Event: Nepal Earthquake
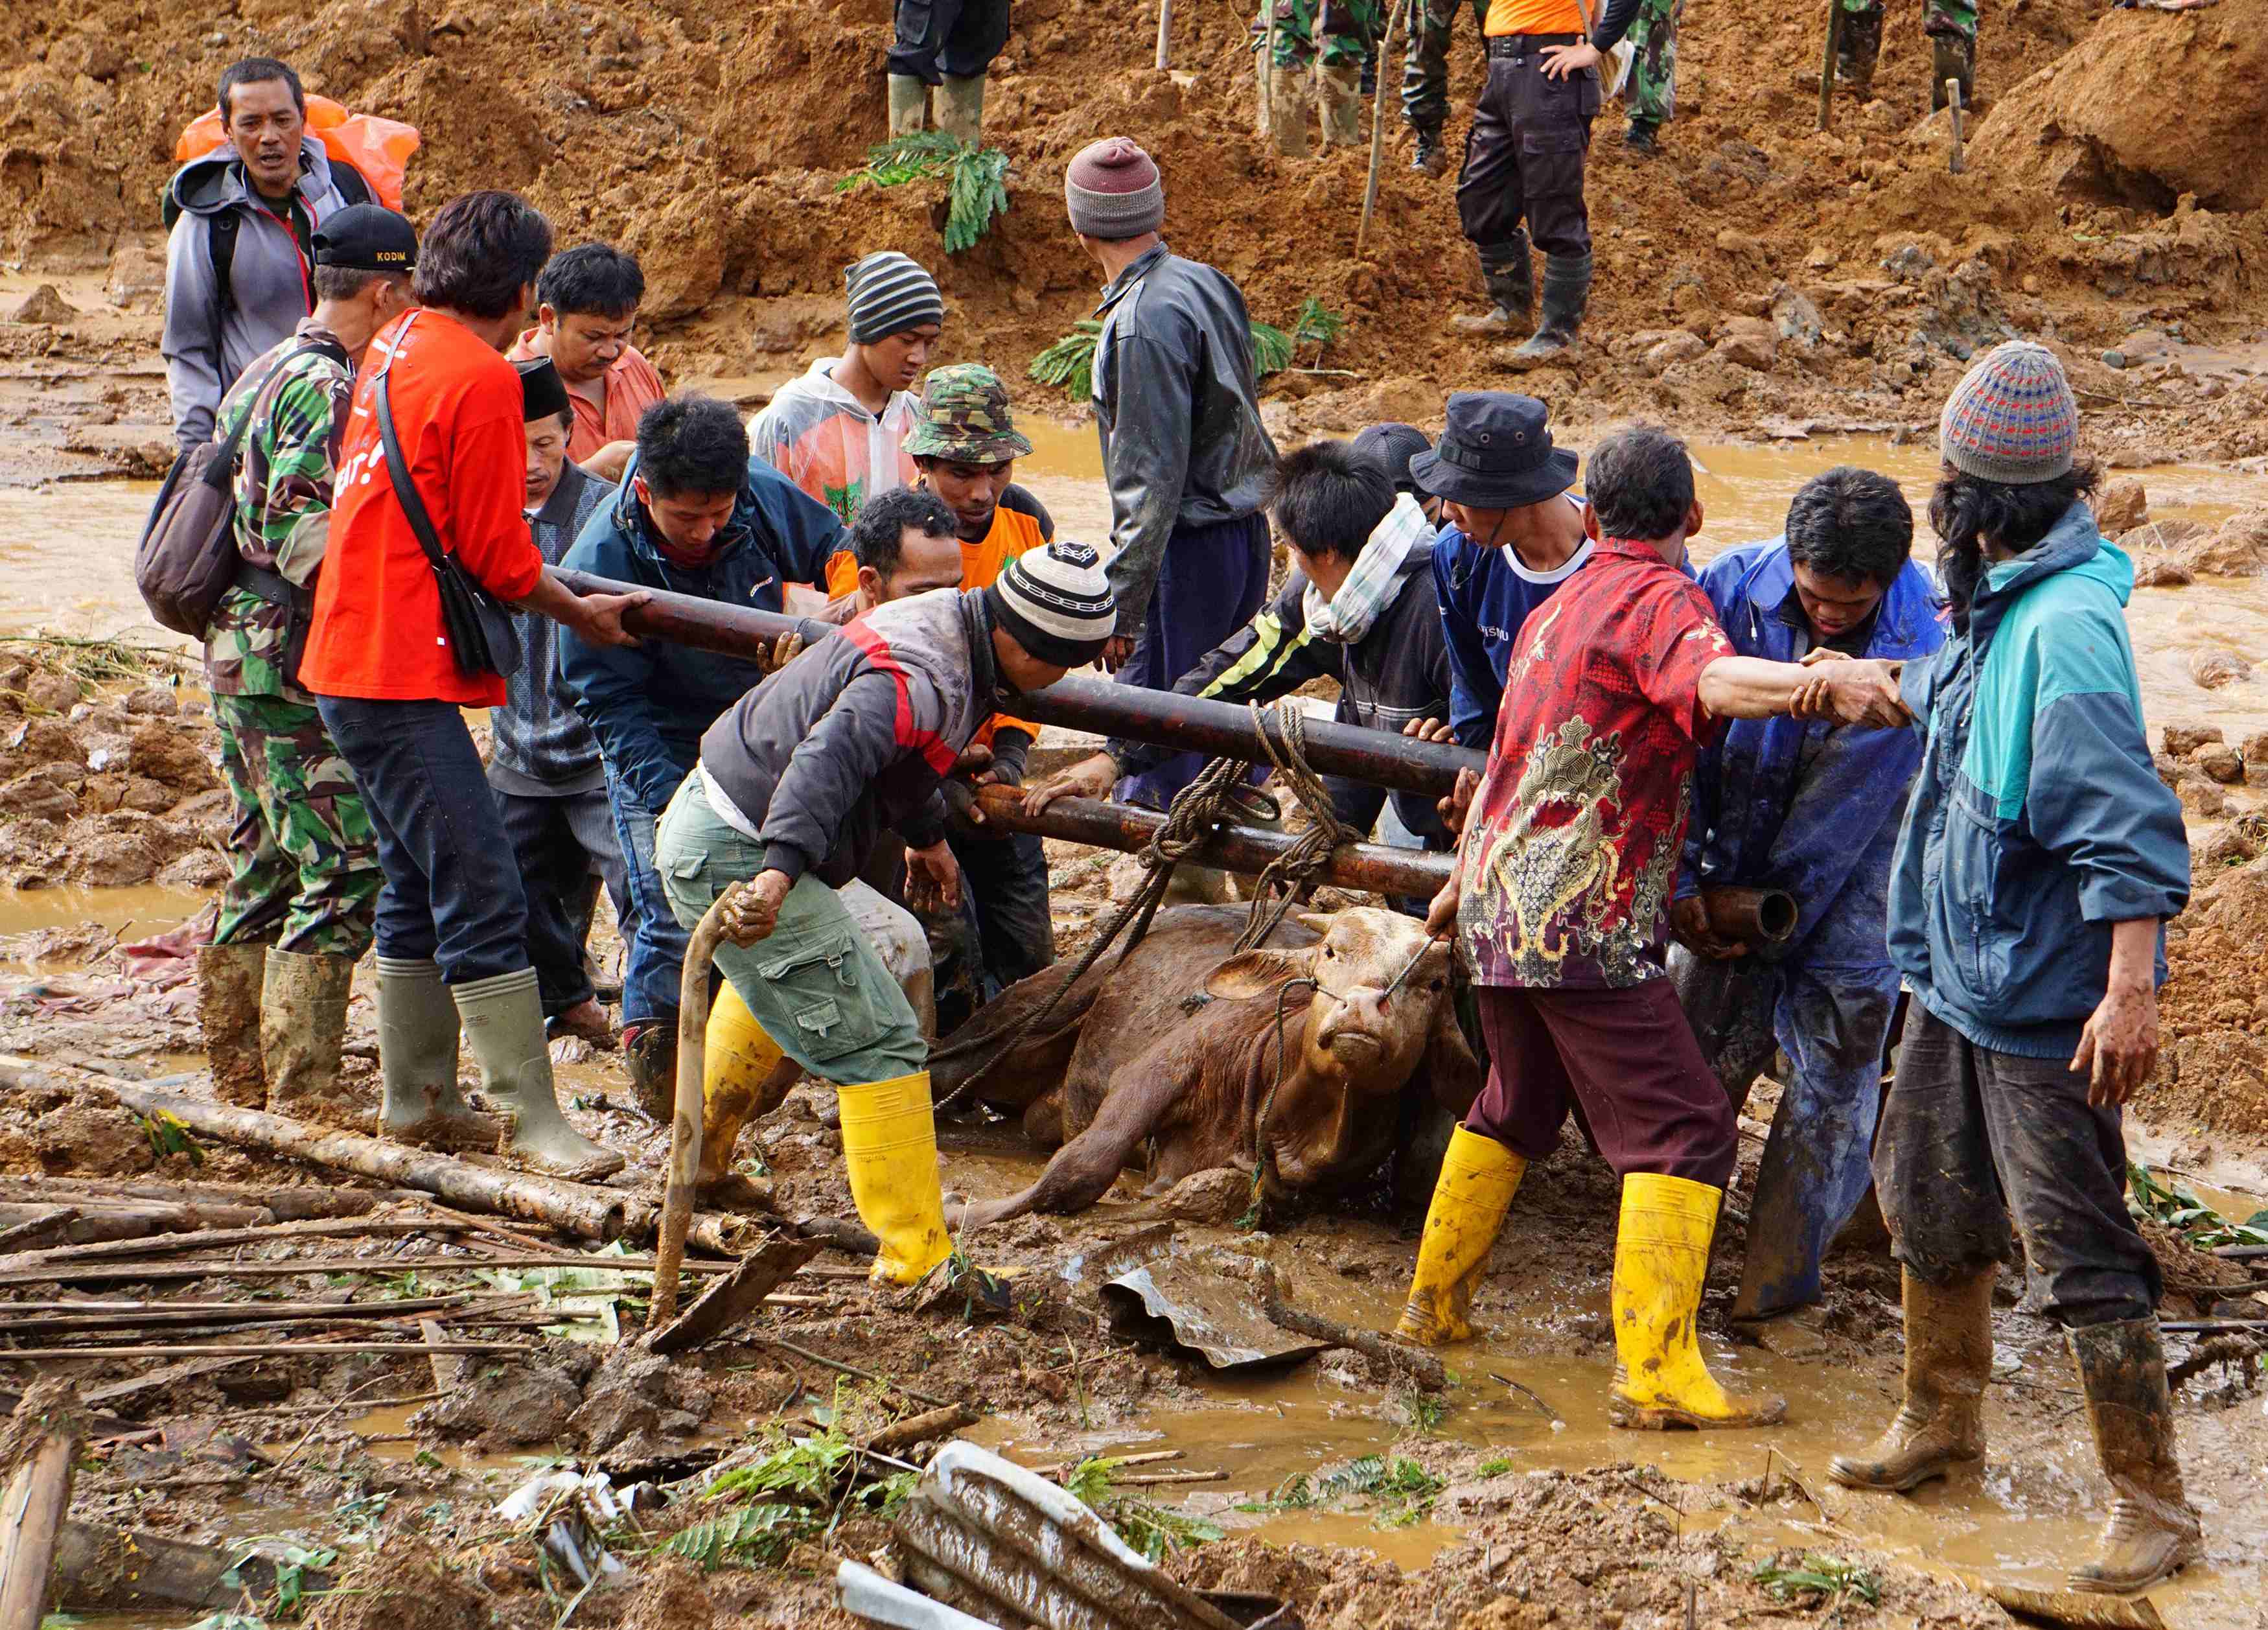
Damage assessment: damage